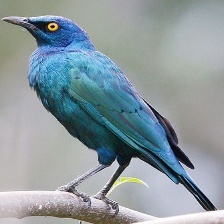
Species: CAPE GLOSSY STARLING
Scientific name: LAMPROTORNIS NITENS